Macleania insignis

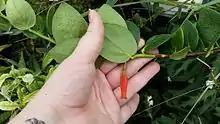
"Macleania insignis" flower at Morrill Greenhouse, University of Massachusetts Amherst

Macleania insignis, family Ericaceae is a member of the blueberry family—its most common ancestors in North America include blueberries and cranberries. The family Ericaceae is spread across the world, with a large concentration found in South America. This plant falls within the Neotropical subgroup and then Andean clade of this family. The Psammisia II section shares the closest common ancestor to this plant, and its closest split on a family tree is shared with "Macleania coccoloboides" and M"acleania bullata". Phylogenic classification of "M. insignis" has primarily been carried out through an examination of morphological traits as well as genetic analysis. "Macleania" is an angiosperm eudicot, in the order of Ericales and the family Ericaceae.